Queen Clea

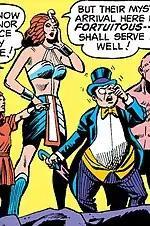
The Bronze Age Queen Clea teams up with the Penguin in "Justice League of America" (vol. 1) #135, October 1976; art by Dick Dillin.

In a later story, Clea stole the fabled Trident of Poseidon to make herself virtually unstoppable. She allied with King Kull and his agents against the Justice League and Justice Society when he plans to wipe out life on Earth-One, Earth-Two, and Earth-S so his subjugated Beast-men can rule once again. On Earth-Two with Penguin of Earth-One, Blockbuster of Earth-One, and Ibac of Earth-S, she attempts to take over the recently risen Atlantis. The Earth-One Superman, Earth-One Green Arrow, Earth-S Spy Smasher, and Earth-Two Wonder Woman defeat the villains without much trouble, Wonder Woman beating Clea. A cloud is nearly used to make all land on Earth-Two sink, starting with a nearby island, but Superman stops it using his freezing breath, throws it on a comet, and Atlantis heads beneath the waves again.